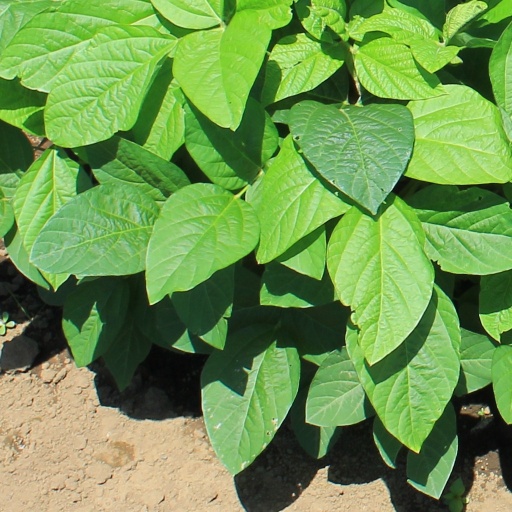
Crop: soybean